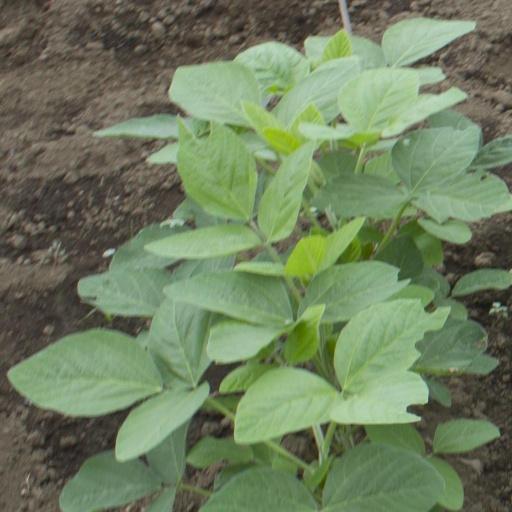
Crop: soybean